Music of Poland

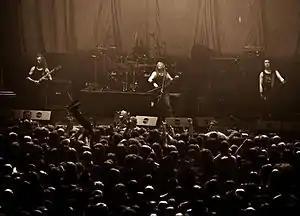
Vader is the longest running Polish death metal band; pictured performing at Metal Hammer Festival in Poland in 2011

In the 1980s Poland developed an early death metal movement, though at the time many of the bands were referred to as either black metal or thrash metal, many were later classified as death metal. Some of the bands of the period include Vader, which started as a classic heavy metal group (founded in 1983), and others with origin in thrash metal, like Imperator (founded in 1984), Armagedon (founded in 1986), Magnus (founded in 1987), Ghost and Thanatos later renamed Trauma (both founded in 1988), Bloodlust, and Betrayer (both founded in 1989). Many of the groups disbanded in the early 1990s after only one album, although several gained an underground following in Europe due to tape trading. Vader became the only one to remain active since its formation, and reached international fan base, with albums charting in Poland, Germany, and Japan, on labels such as Earache Records, Metal Blade Records, and Nuclear Blast among others. While Trauma also remained active since its formation they never reached the same recognition. Since the late 2000s several of the "classic" bands such as Magnus, Armagedon, and Merciless Death have been reformed, and have since remained active.